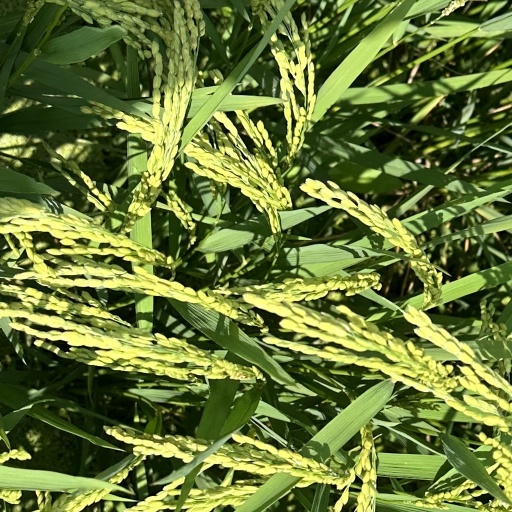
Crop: rice